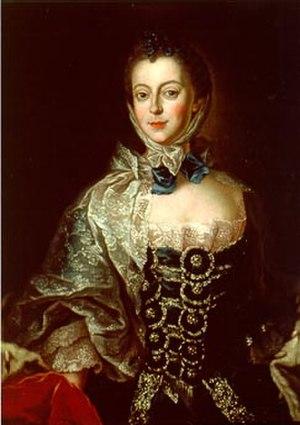
Élisabeth-Frédérique-Sophie de Brandebourg-Bayreuth, duchesse de Wurtemberg, est une princesse allemande, fille de la margravine de Bayreuth, elle-même sœur chérie de Frédéric le Grand, roi de Prusse et fille de Frédéric, margrave de Bayreuth.
Anna Rosina de Gasc est une peintre allemande de portraits.